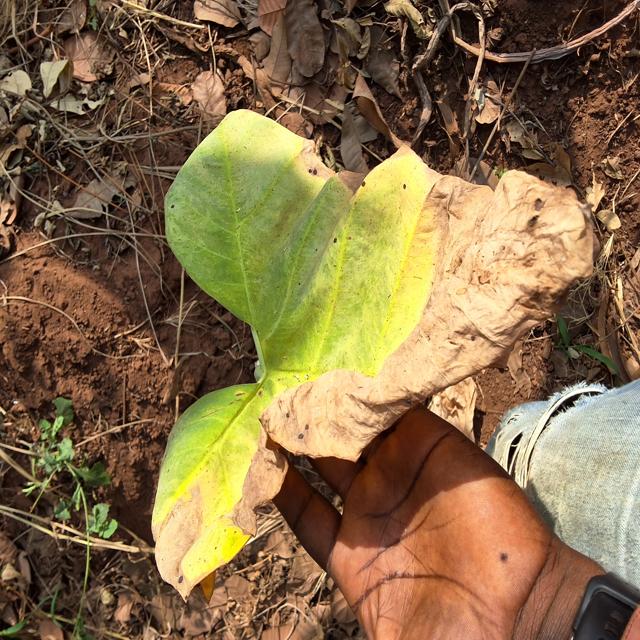
Label: Mid_Blight